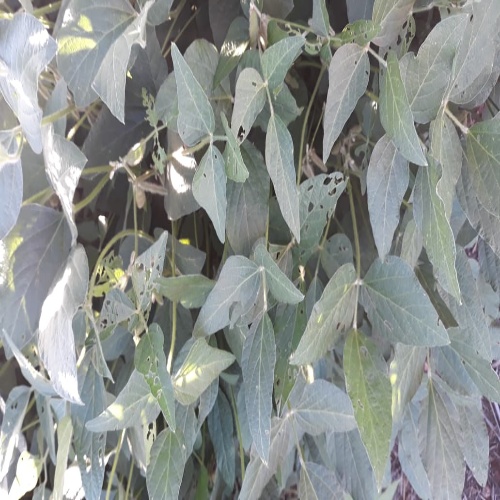
Label: Caterpillar